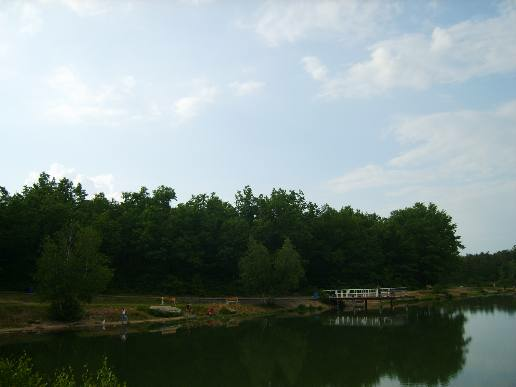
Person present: No